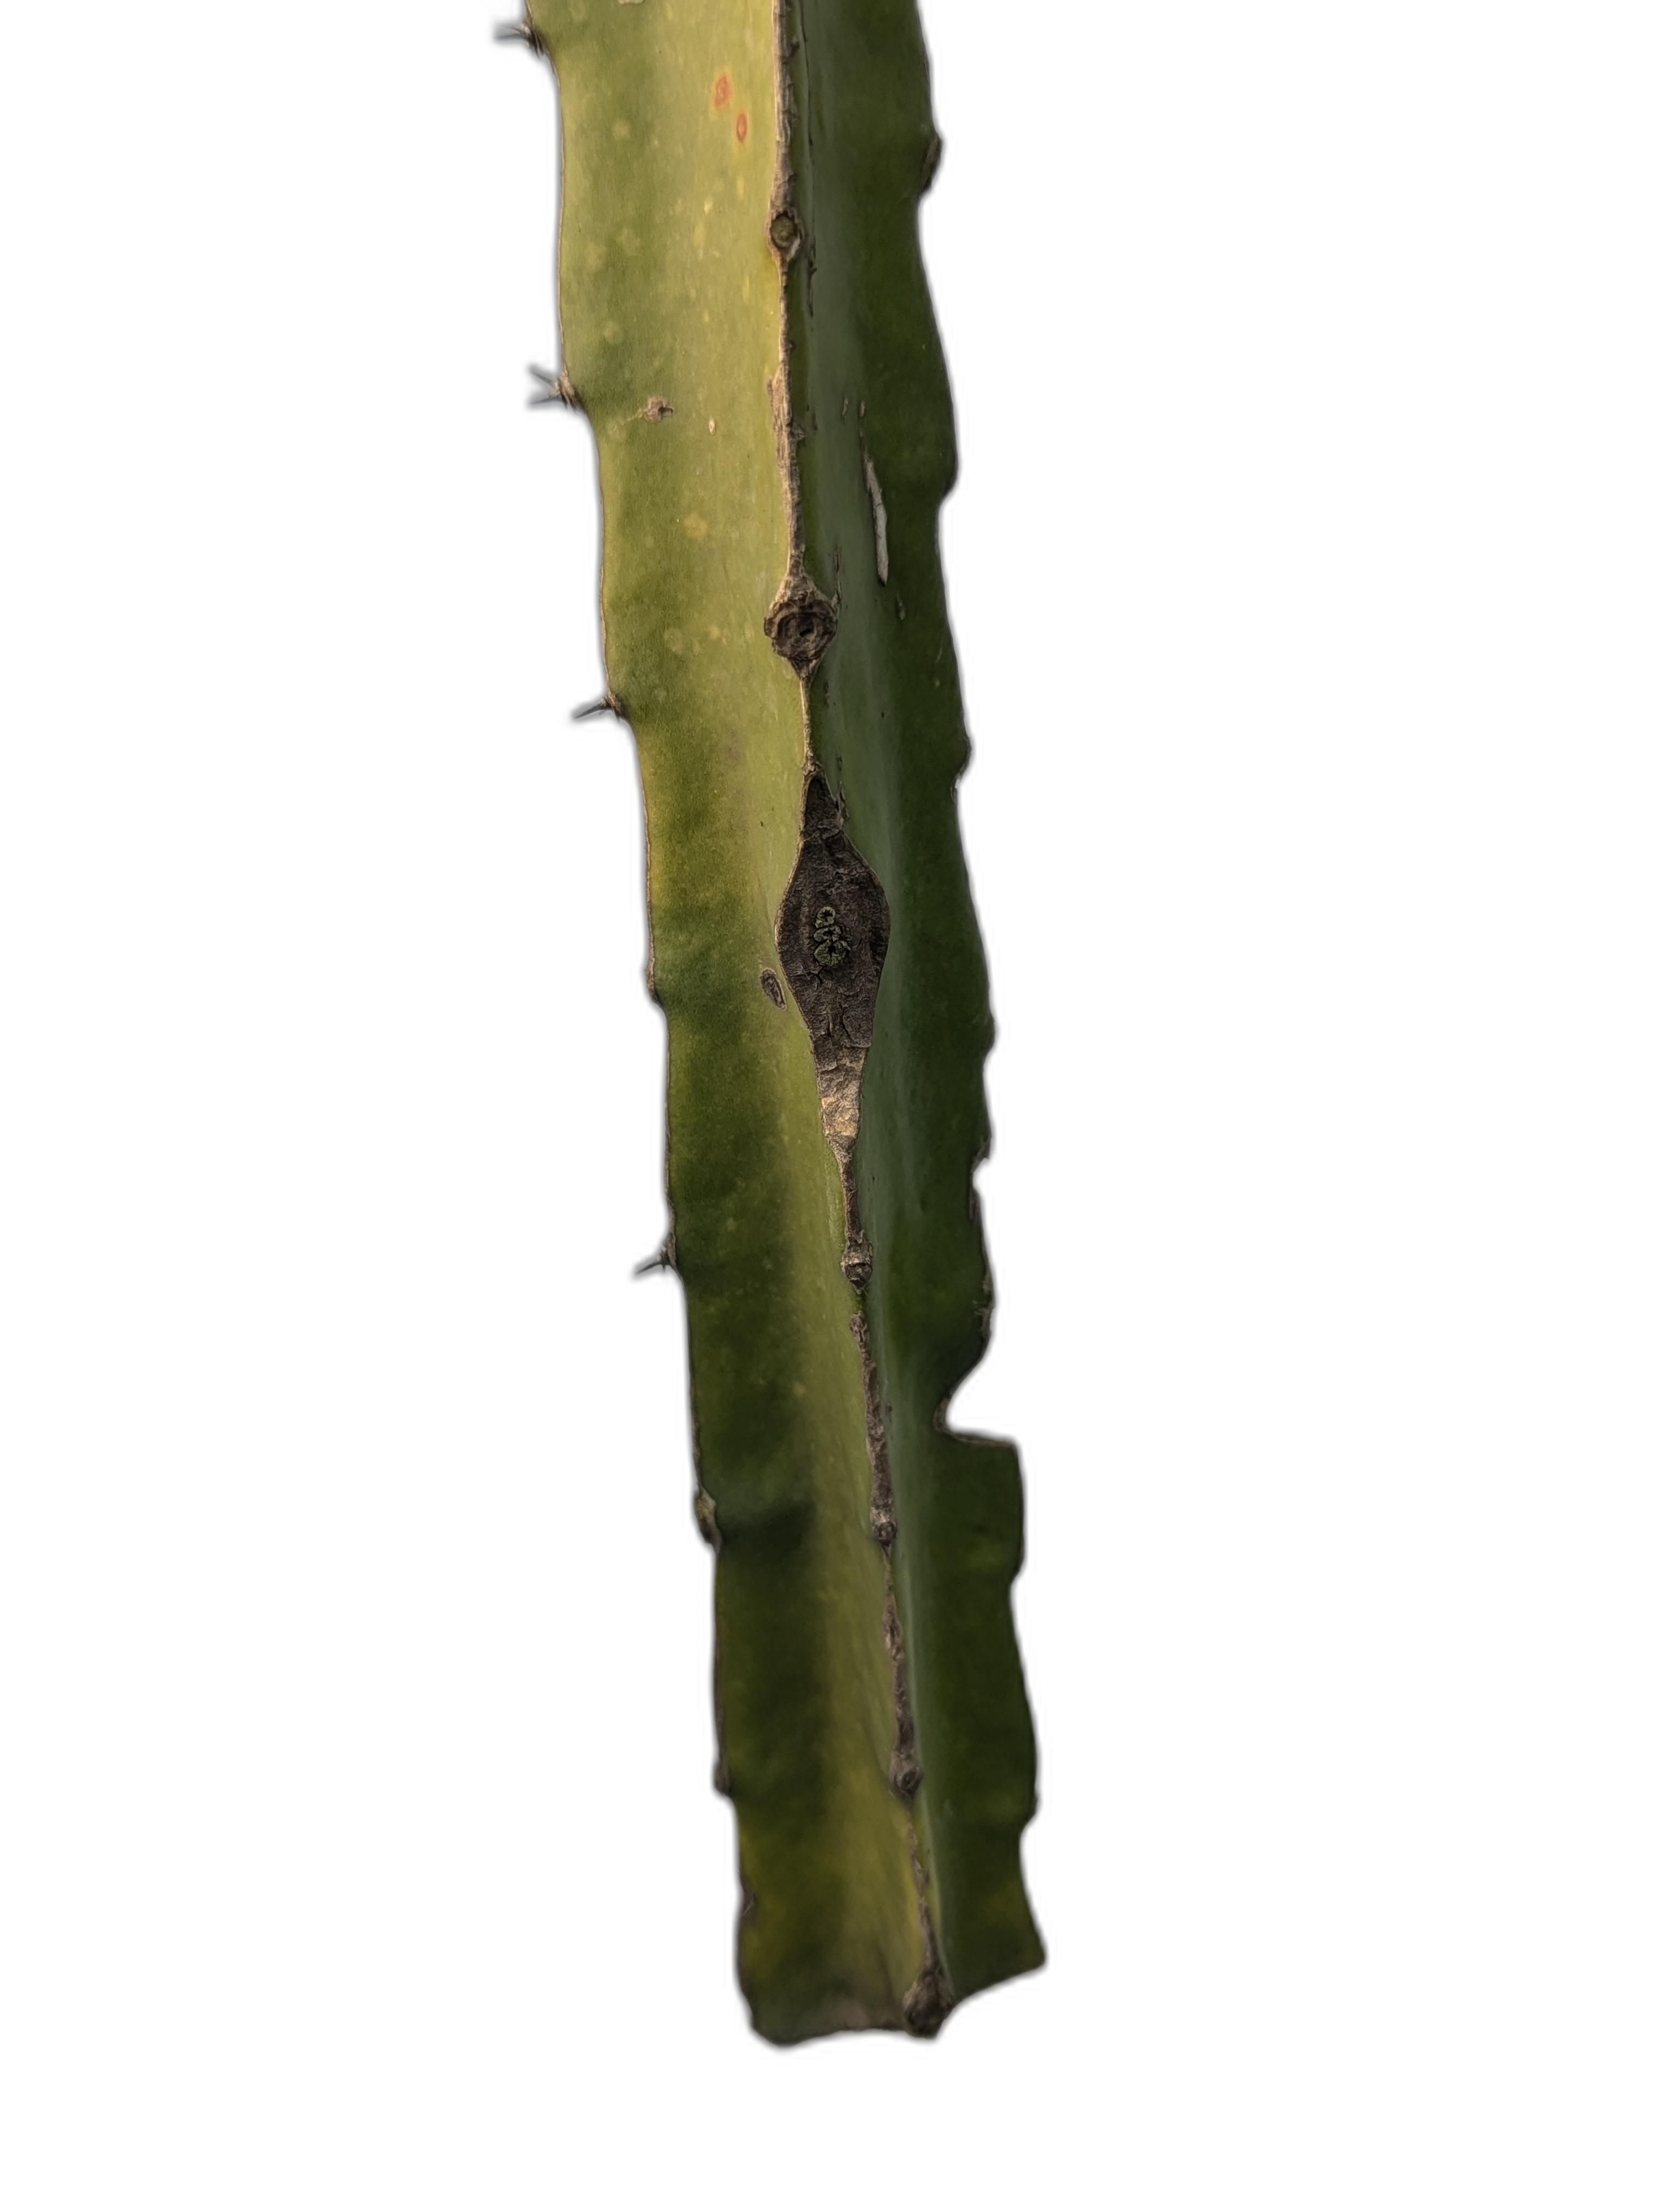
Label: Good leaf